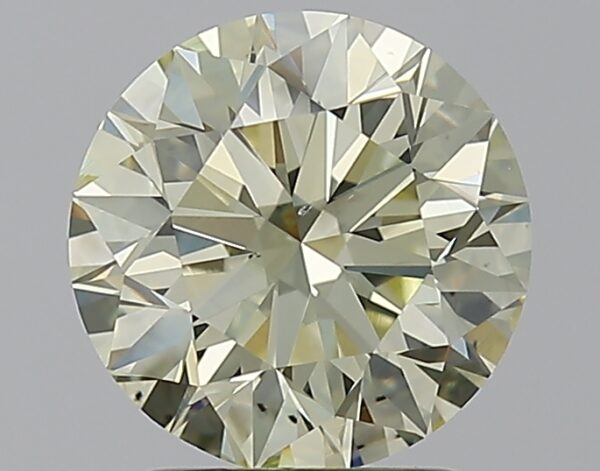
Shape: round
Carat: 2.01
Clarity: SI1
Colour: Q-R
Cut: EX
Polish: EX
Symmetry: EX
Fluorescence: ST
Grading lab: GIA
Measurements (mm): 8.02 x 8.05 x 5.03